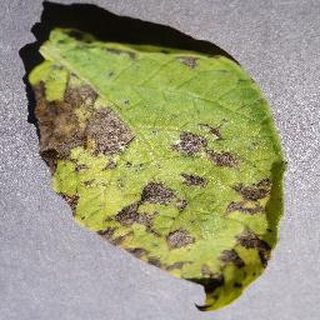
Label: potato_early_blight